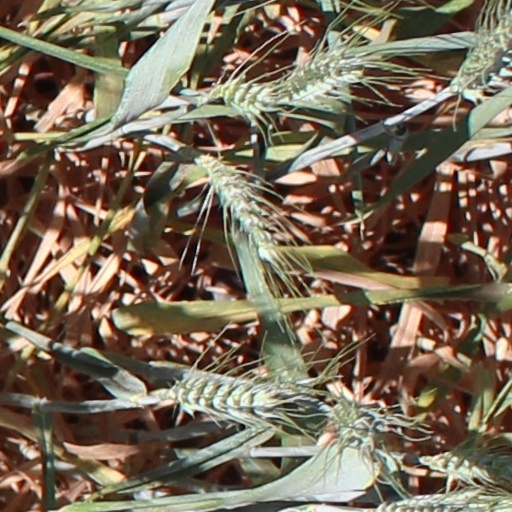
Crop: wheat